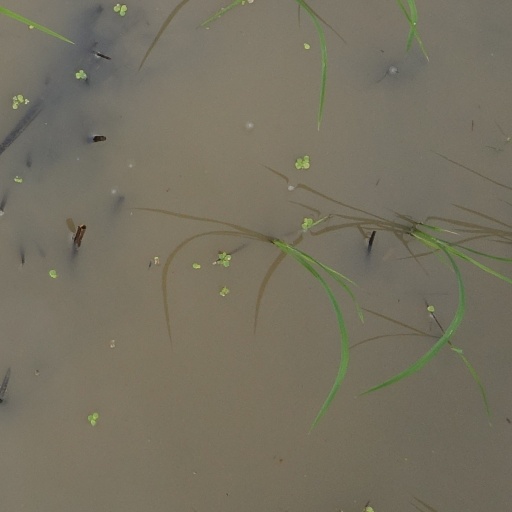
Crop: rice